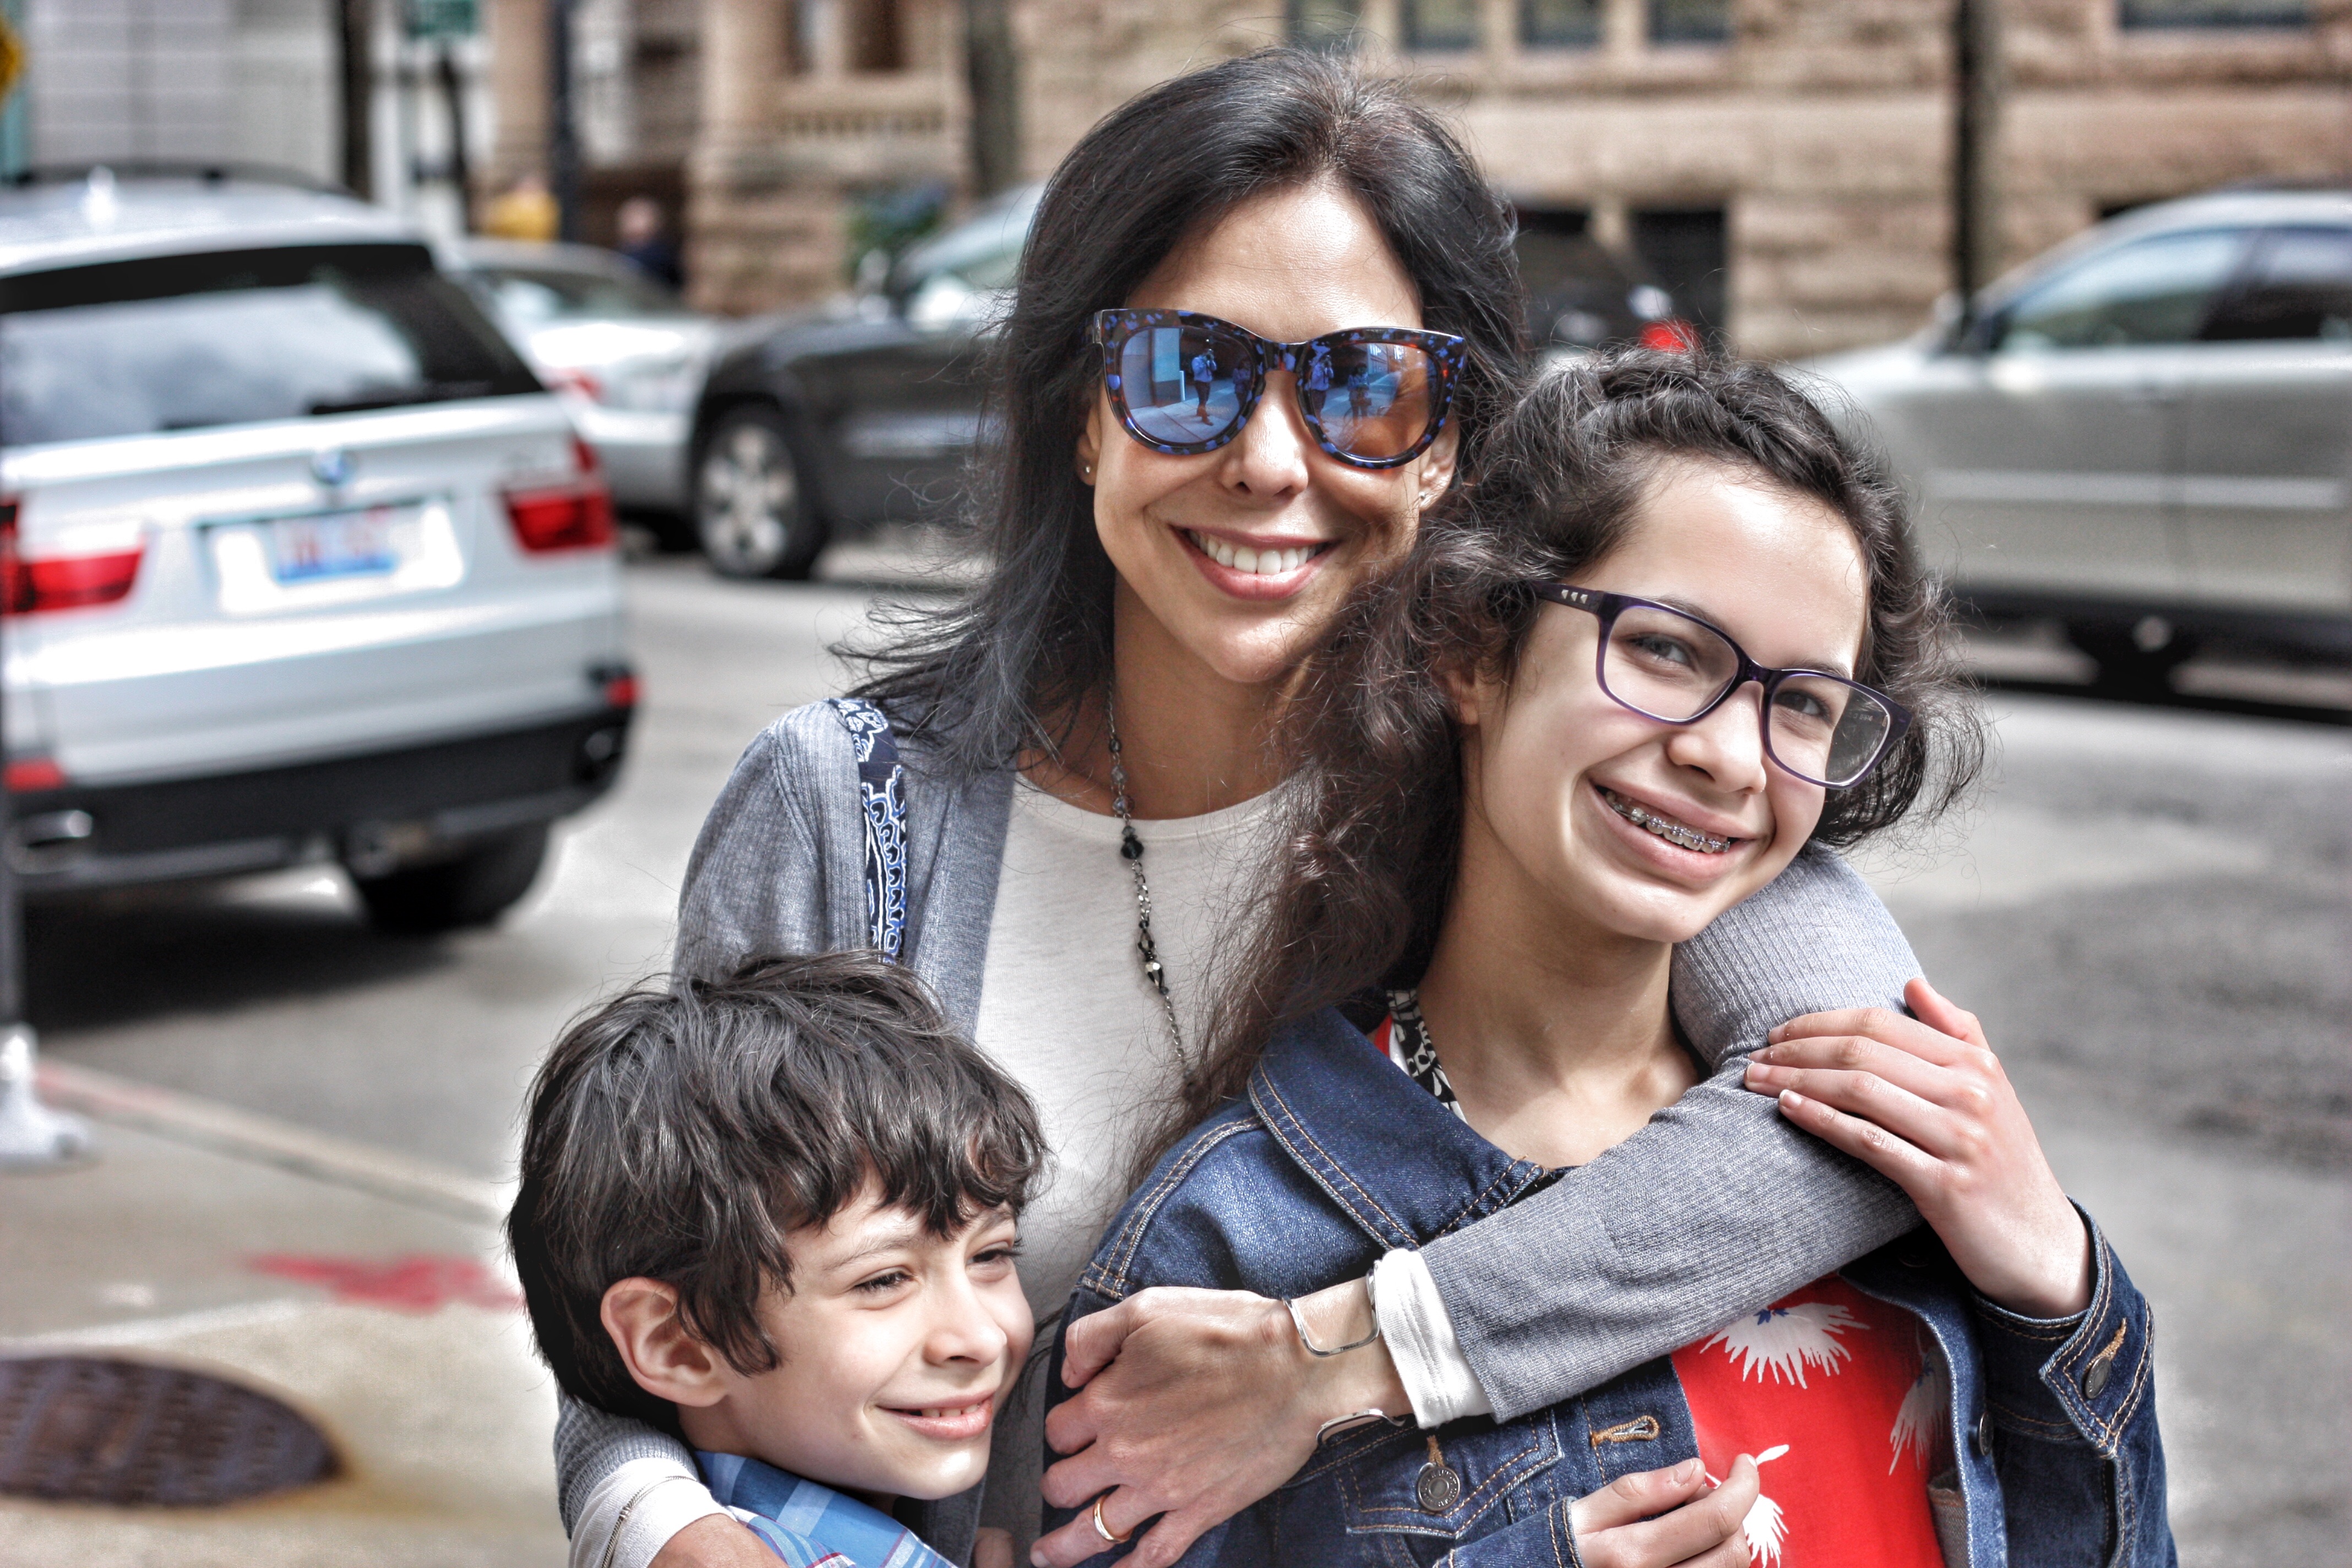
person, people, child, family, glasses